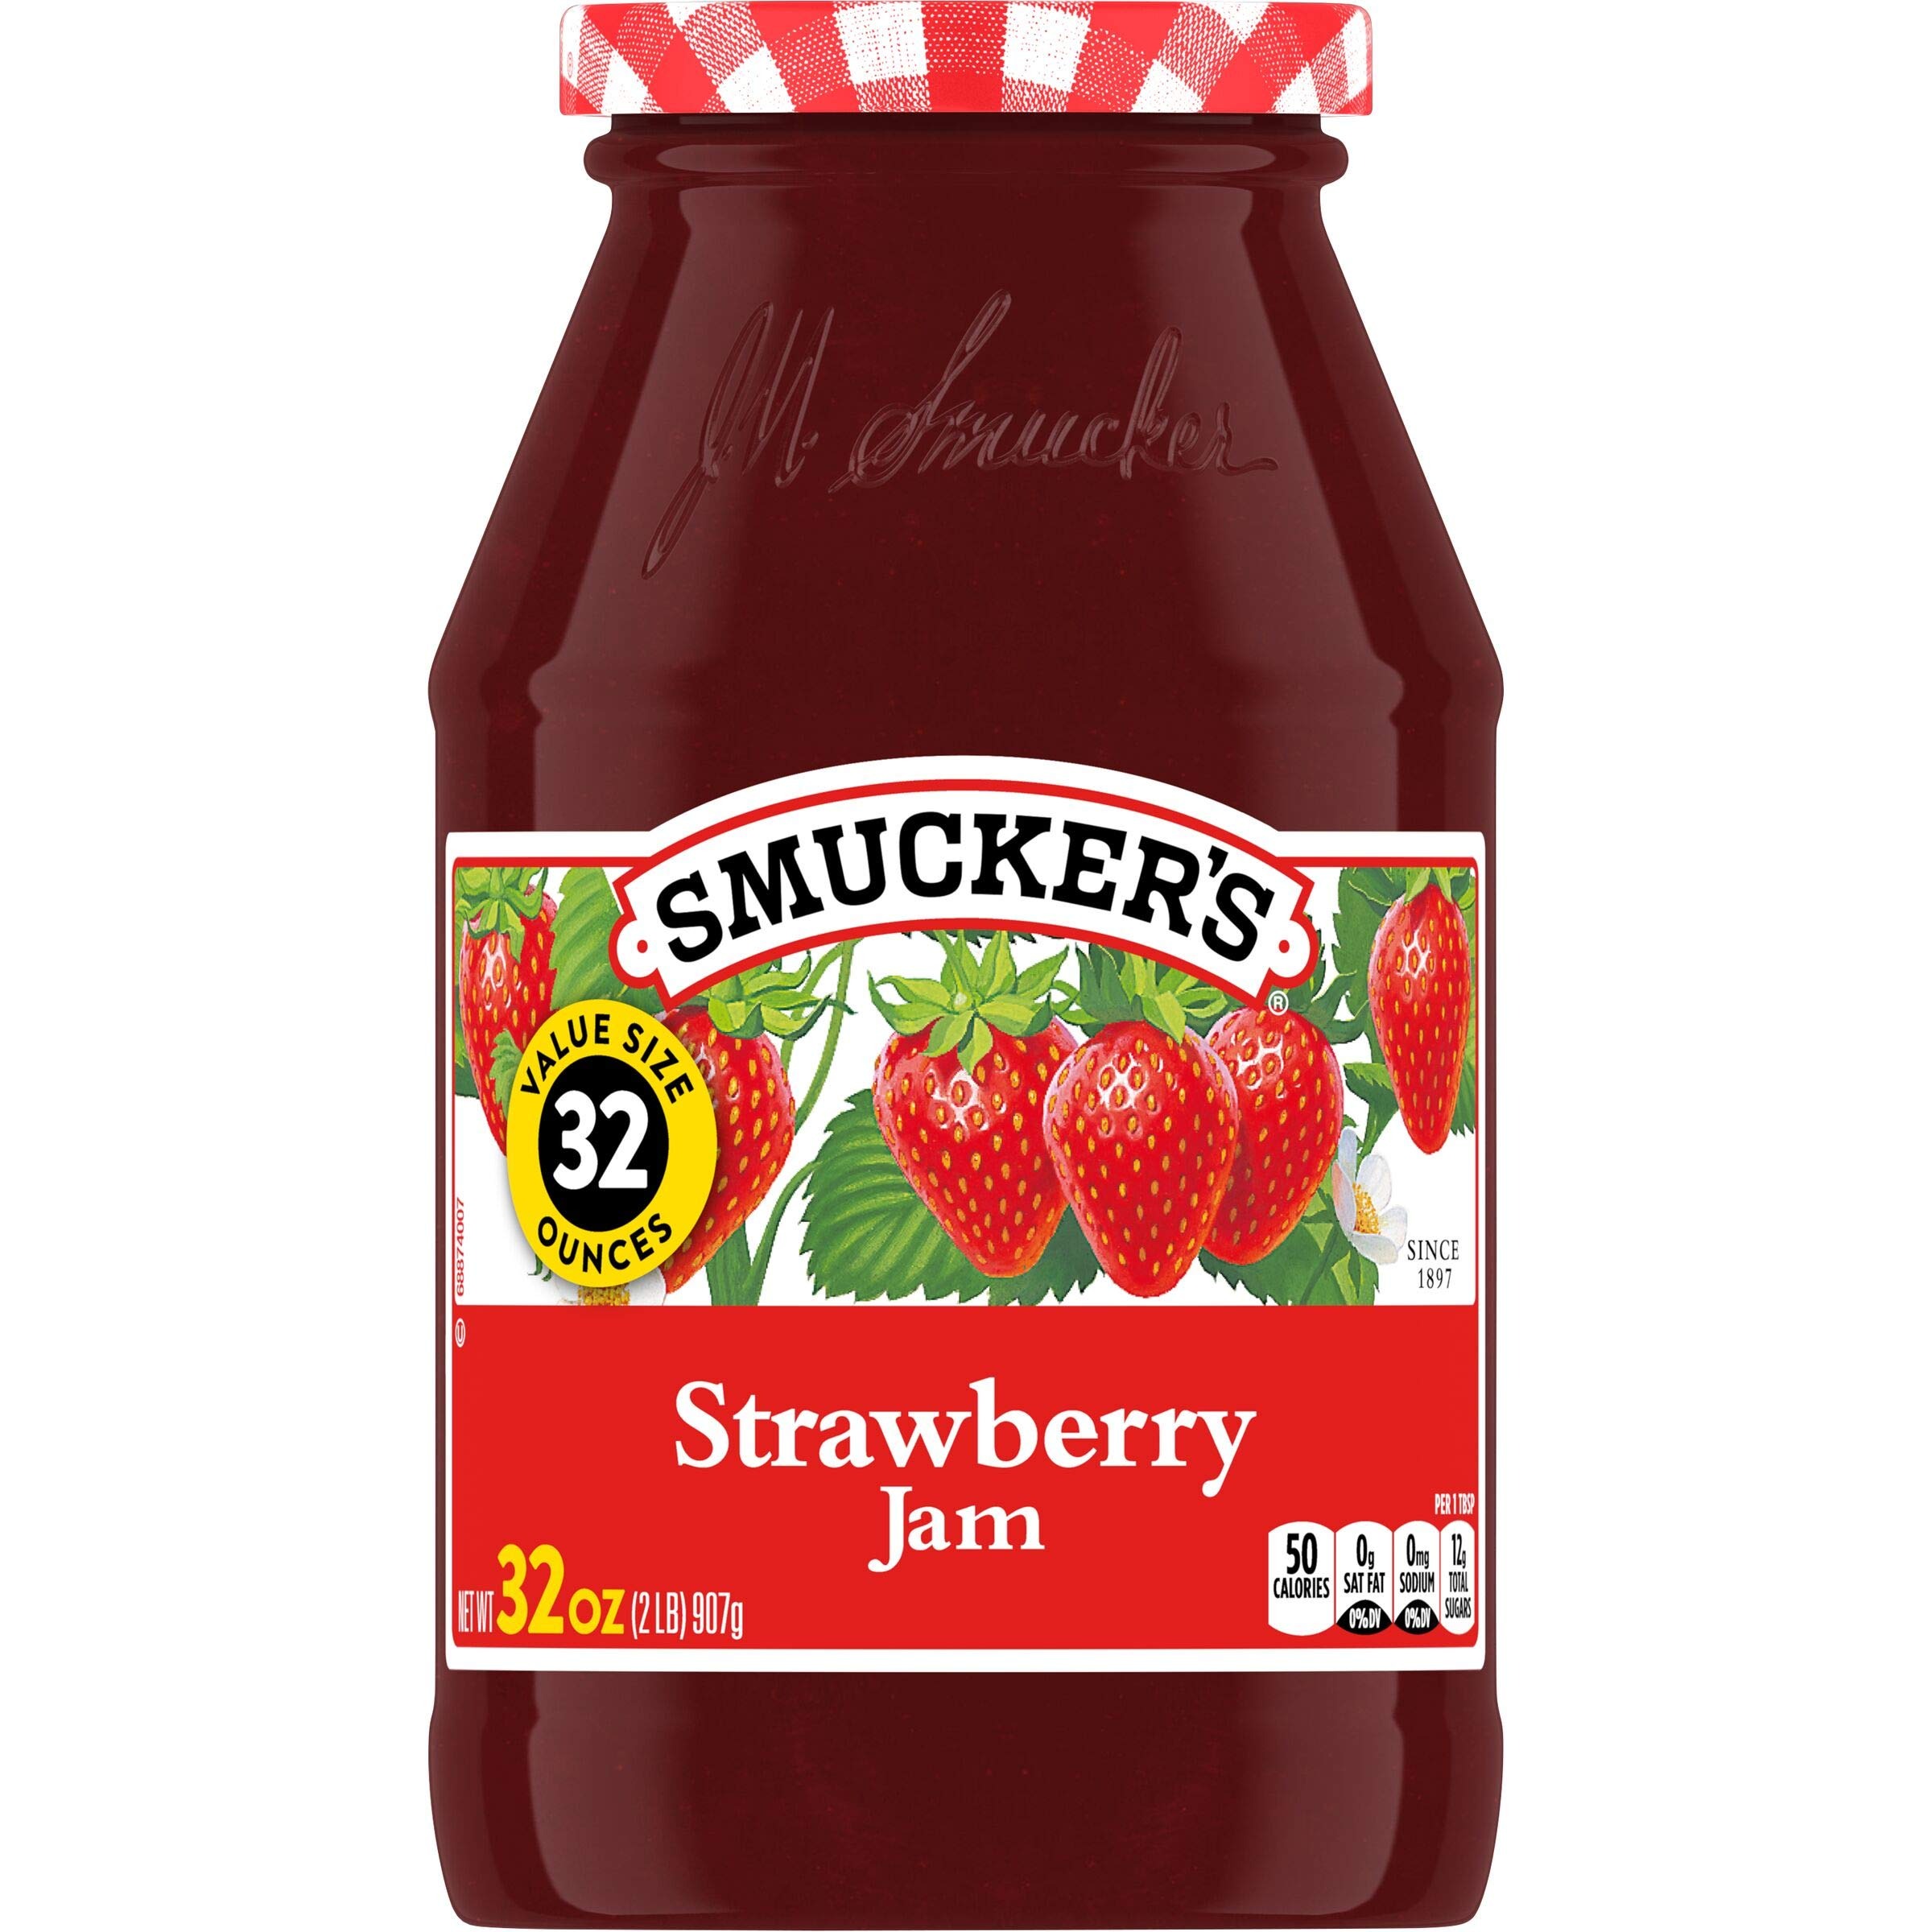
Item Name: Smucker's Seedless Strawberry Jam, 32 Ounces
Bullet Point 1: Contains 1- 32 Ounce Jar of Smucker's Seedless Strawberry Jam
Bullet Point 2: Ripe strawberries flavor in a seedless jam
Bullet Point 3: Easy to spread
Bullet Point 4: Partner with peanut butter for a classic PB and J
Bullet Point 5: Make a tasty balsamic vinaigrette or spoon on top of dark chocolate
Value: 32.0
Unit: Fl Oz

Price: 5.17